Bandh

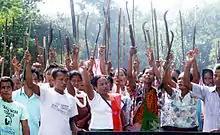
A bandh organized by the Garo National Council in Goalpara, 2013

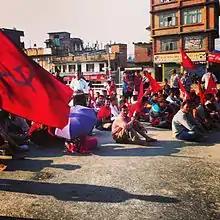
A bandh in Nepal, organized protest against a rise in fuel prices

Bandh is a form of protest used by political activists in South Asian countries such as India and Nepal. It is similar to a general strike. During a bandh, a political party or a community declare a general strike. For example, a "Bharat bandh" is a call for a bandh across India, and a bandh can also be called for an individual state or municipality.